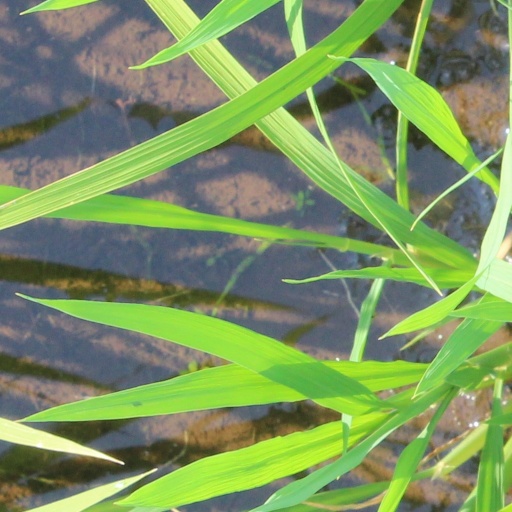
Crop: rice